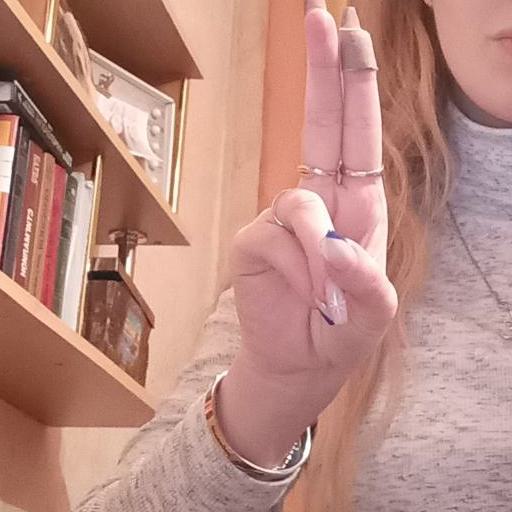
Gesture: two_up